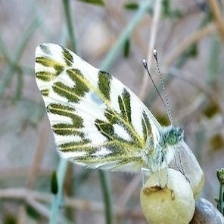
Species: BECKERS WHITE
Butterfly family (ImageNet category): cabbage_butterfly